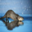
Label: otter